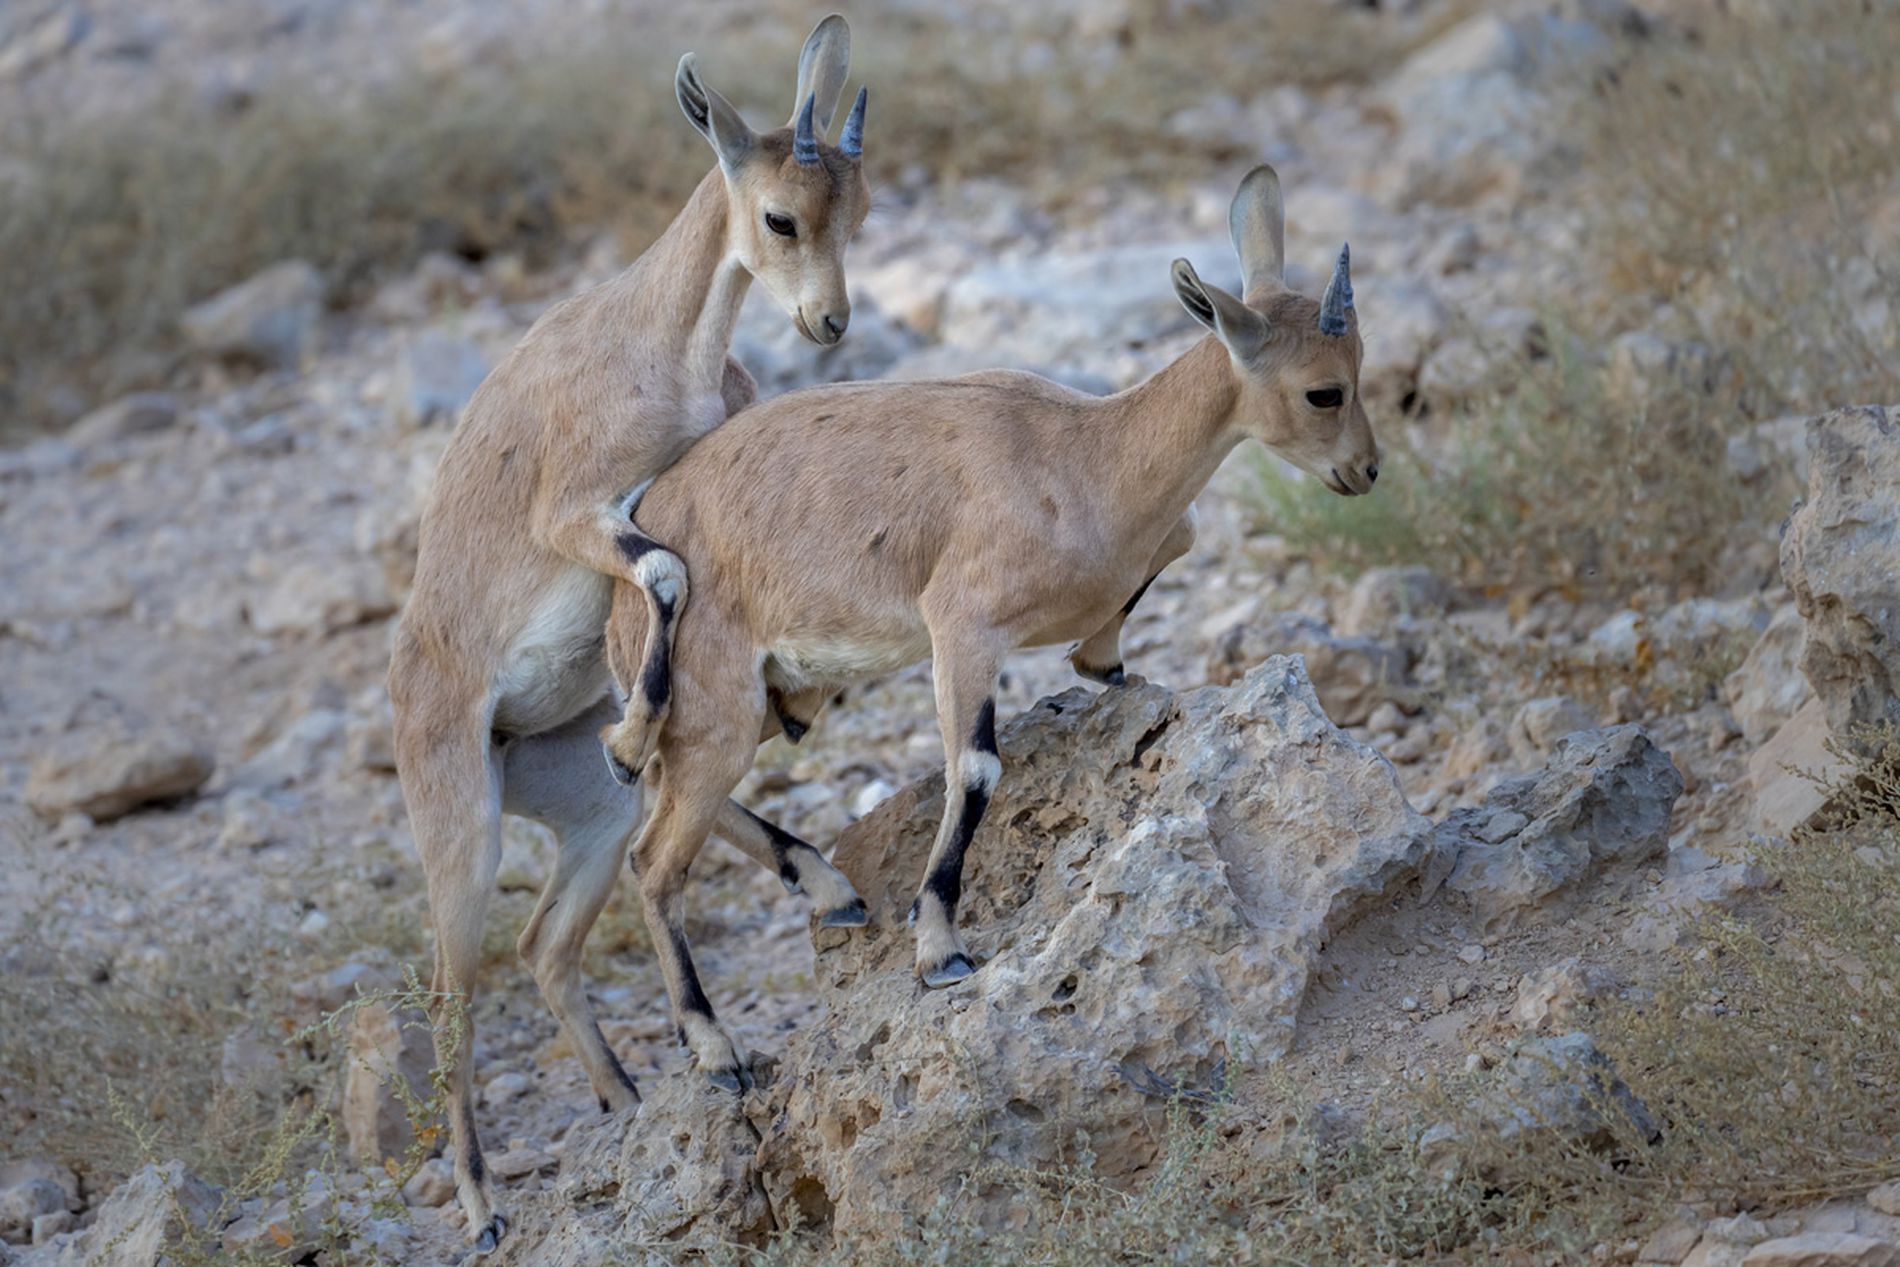
Nubian ibexes
The image is of two Nubian ibexes in a  mountainous area. One ibex is standing behind the other. The background appears to be a mountainous area.
The eye level wildlife photograph is two Nubian ibexes in a dry, mountainous area, The proximity suggests an intimate observation of wildlife behavior in their natural setting. The color palette is earthy colors. The Photography Style is Wildlife portrait.
Labels: Animal, Antelope, Mammal, Wildlife, Impala, Gazelle, Goat, Livestock, Kangaroo, Deer, ibexes, mountainous area
Camera: Canon Canon EOS 6D Mark II
Lens: EF70-300mm f/4-5.6L IS USM, Canon EF 70-300mm f/4-5.6L IS USM
Aperture: F5.6
Exposure: 1/800 sec
ISO: 800
Focal length: 200.0 mm